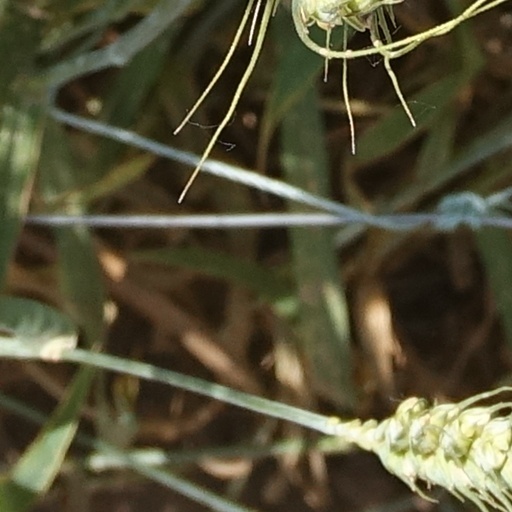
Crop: wheat